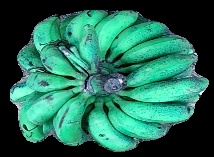
Variety: rasbale
Grade: grade3